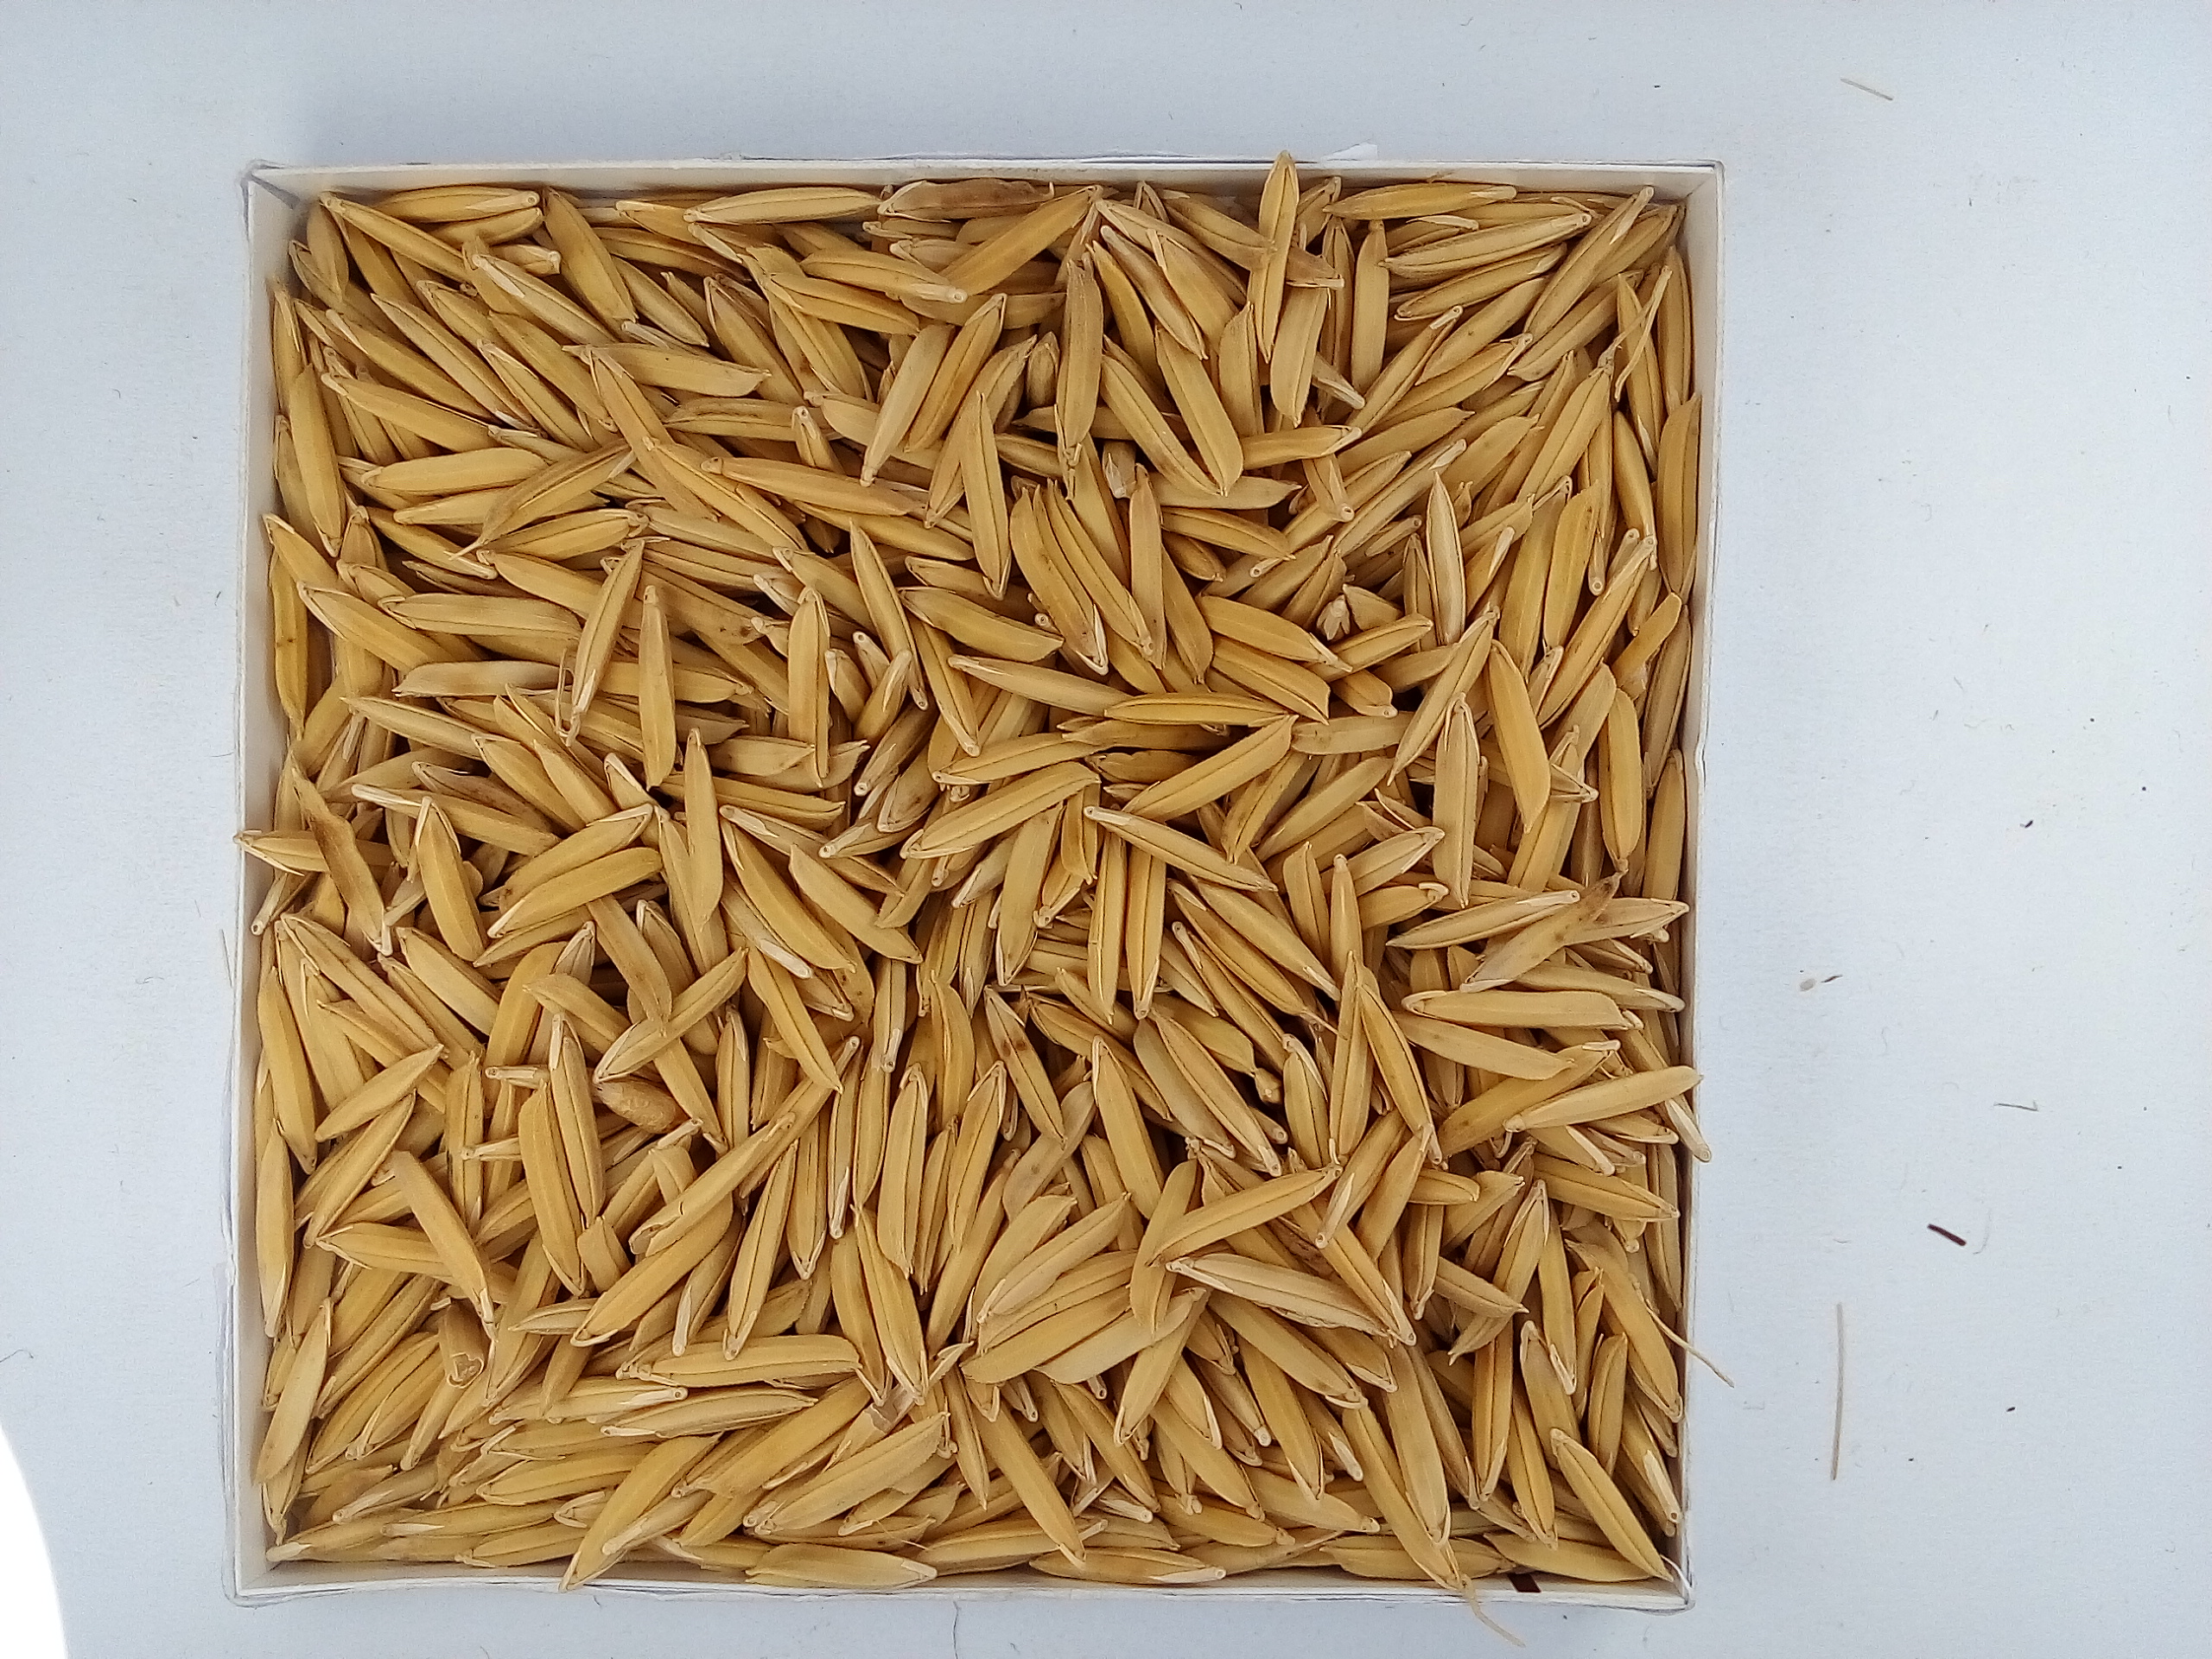
Rice seed variety: Unknown